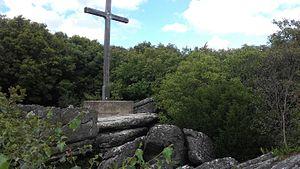
Calvaire situé au sommet du Breuil du Chêne (281 mètres), point culminant de la forêt de Quénécan
Cléguérec [klegeʁɛk] est une commune française située dans le département du Morbihan, en région Bretagne. La petite ville est la capitale du pays Chistr'per, qui doit son nom à la production locale et artisanale de poiré, c'est-à-dire de cidre de poire.
La forêt de Quénécan est située à la limite entre les départements français du Morbihan et des Côtes-d'Armor, en Bretagne.